Capon

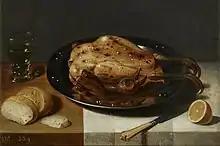
David Rijckaert II, "Still life with a lemon and capon"

The origins of caponised chickens are contested. They were known in ancient China as well as in ancient Greece and ancient Rome.